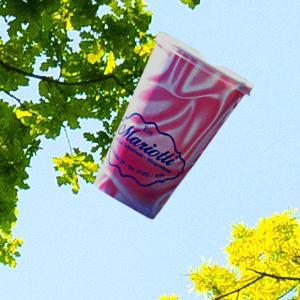
Label: cups